South African Border War

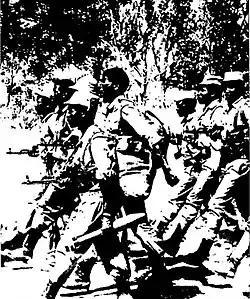
PLAN guerrillas on the march.

US–South African relations took an unexpected turn with Ronald Reagan's electoral victory in the 1980 US presidential elections. Reagan's tough anti-communist record and rhetoric was greeted with cautious optimism by Pretoria; during his election campaign he'd described the geopolitical situation in southern Africa as "a Russian weapon" aimed at the US. President Reagan and his Assistant Secretary of State for African Affairs Chester Crocker adopted a policy of constructive engagement with the Botha government, restored military attachés to the US embassy in South Africa, and permitted SADF officers to receive technical training in the US. They believed that pressure tactics against South Africa would be contrary to US regional goals, namely countering Soviet and Cuban influence. In a private memo addressed to the South African foreign minister, Crocker and his supervisor Alexander Haig declared that "we [the US] share your view that Namibia must not be turned over to the Soviets and their allies. A Russian flag in Windhoek is as unacceptable to us as it is to you". Washington also ended its condemnation of SADF cross-border raids, which was perceived as tacit support for the latter's actions in Angola and elsewhere. This had the effect of encouraging Botha to proceed with larger and increasingly more ambitious operations against PLAN. Between 1980 and 1982 South African ground forces invaded Angola three times to destroy the well-entrenched PLAN logistical infrastructure near the border region. The incursions were designated Operation Sceptic, Operation Protea, and Operation Daisy, respectively.